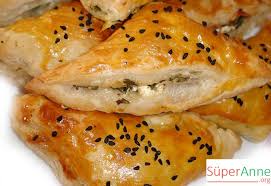
Yemek: borek